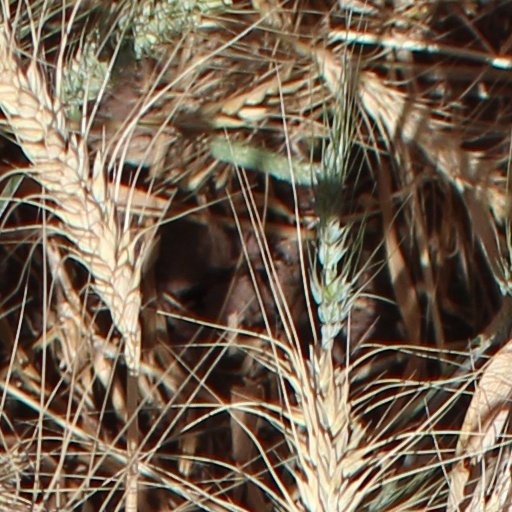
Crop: wheat